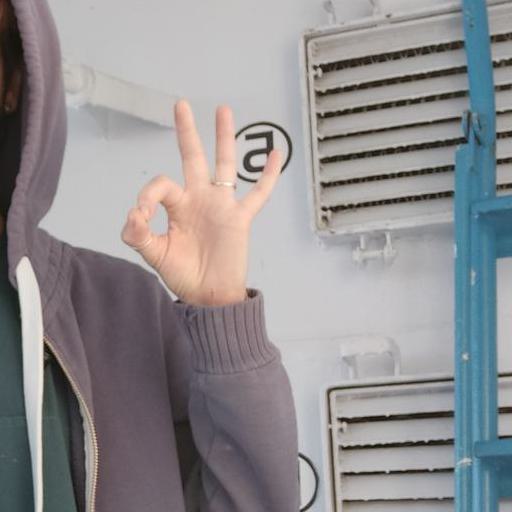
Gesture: ok